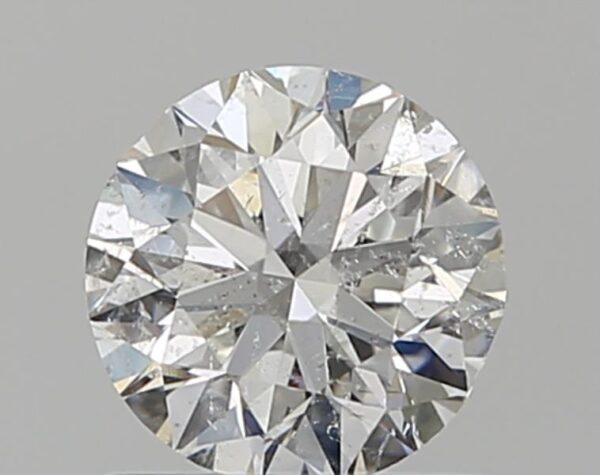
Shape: round
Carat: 0.7
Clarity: I1
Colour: G
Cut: EX
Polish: EX
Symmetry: VG
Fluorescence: N
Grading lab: GIA
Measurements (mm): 5.6 x 5.68 x 3.54